Fichtelberg

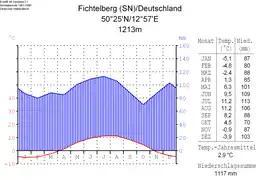
Climate chart for 1961-1990

Located in the interior of Central Europe, in the eastern half of Germany and at an altitude above , Fichtelberg has a humid continental subarctic climate (Köppen: "Dfc"). Winters are cold though mild for latitude/elevation reason, snow can occur in large quantity and remains throughout the winter due to the low temperatures. Although unusual temperatures at or near 30 °C occur unlike places in the Alps, summer is usually cool. Together with the mild temperatures, the abundant precipitation above 1100 mm gives the climate some oceanic characteristics, except for the cold season. Normally the mountain is hazy, but the difference in sunshine between summer and winter is less than London, for example.